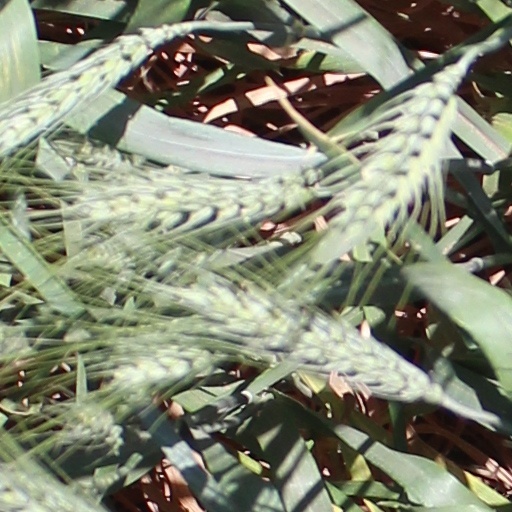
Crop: wheat